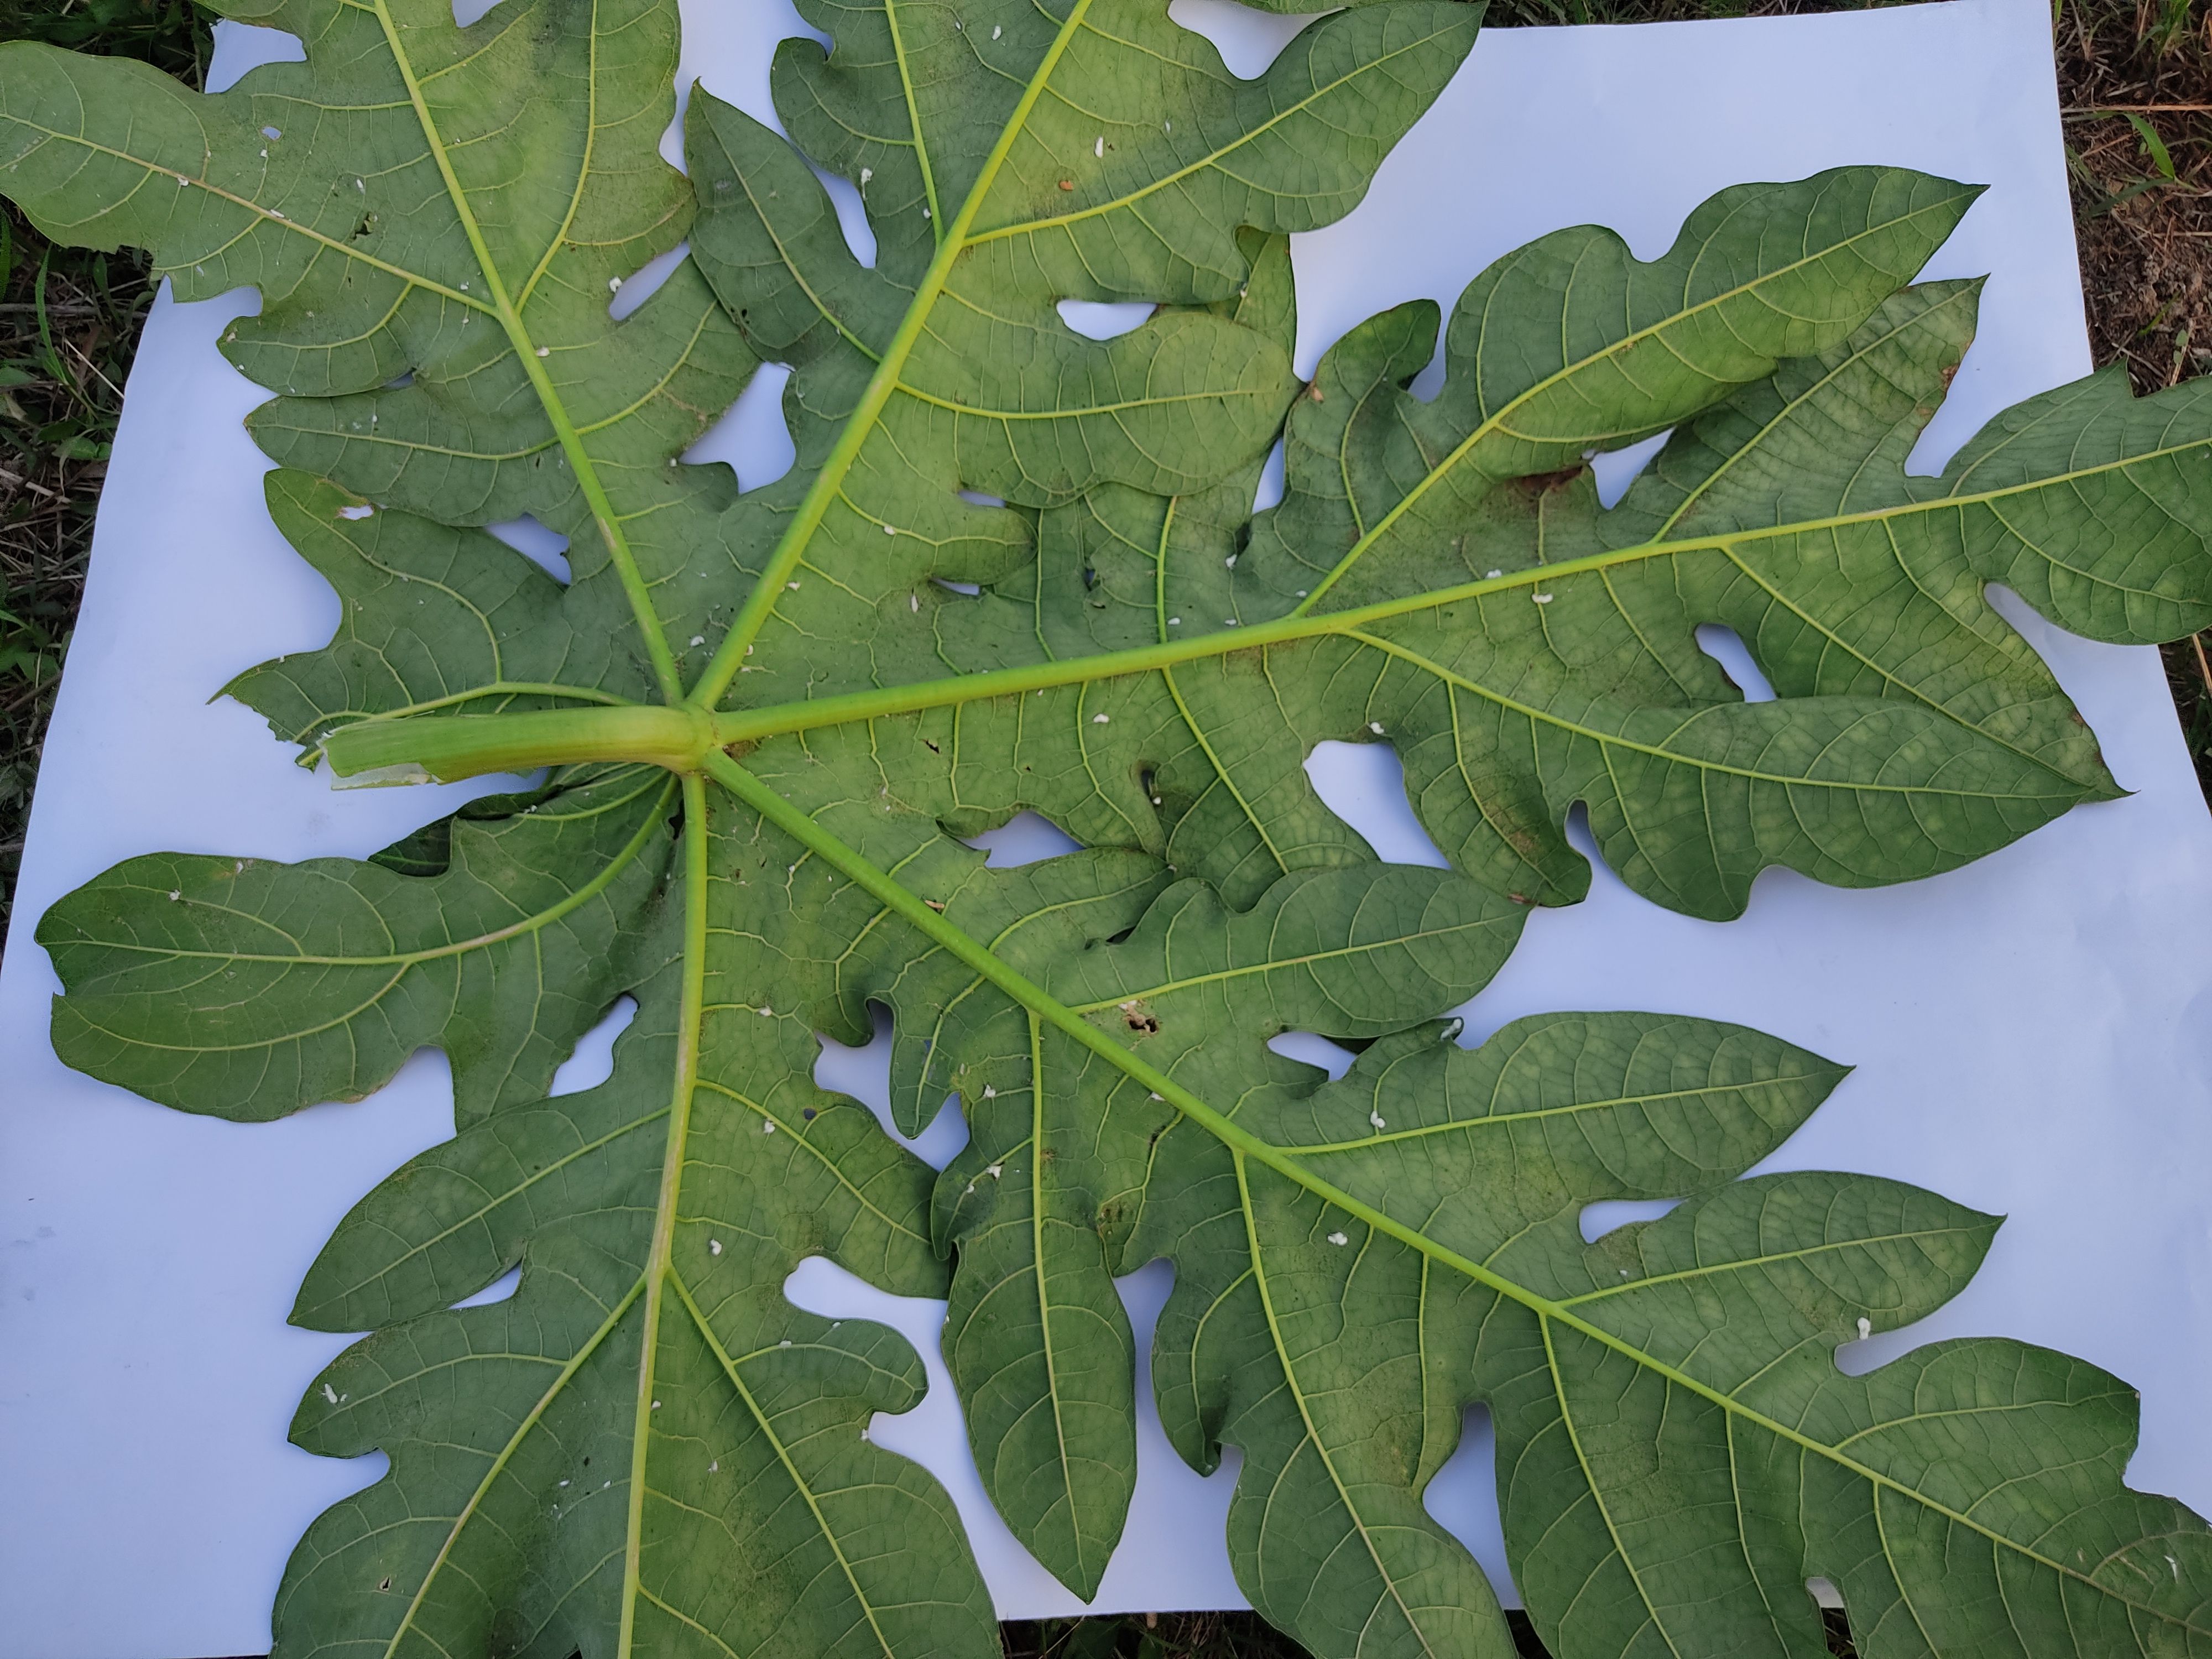
Label: Mealybug